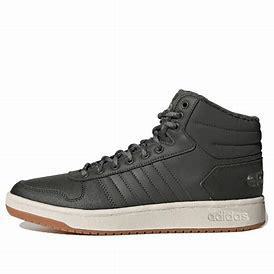
Brand: adidas
Model: neo Adidas NEO Hoops 2 Mid